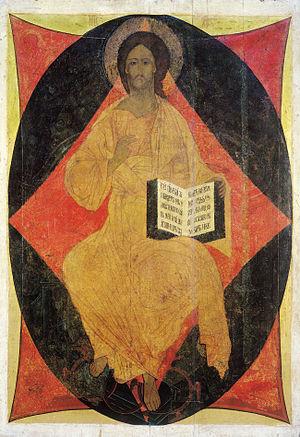
Le Christ en gloire est un sujet particulier de l'iconographie chrétienne. Il a pour objet la représentation eschatologique du Christ dans son corps de gloire nimbé de lumière, lors de la seconde parousie à la fin des temps après le jugement dernier. Ce thème du Christ glorieux au-delà du monde terrestre s'oppose aux autres scènes de la vie terrestre de Jésus par un traitement non réaliste d'une figure hiératique codifiée, rejoignant les représentations de l'Ascension ou de la Transfiguration. Le Christ est représenté de face, barbu, cheveux longs, traits figés, entouré d'un nimbe crucifère souvent dans un cercle ou une mandorle, seul ou entouré de différents motifs.